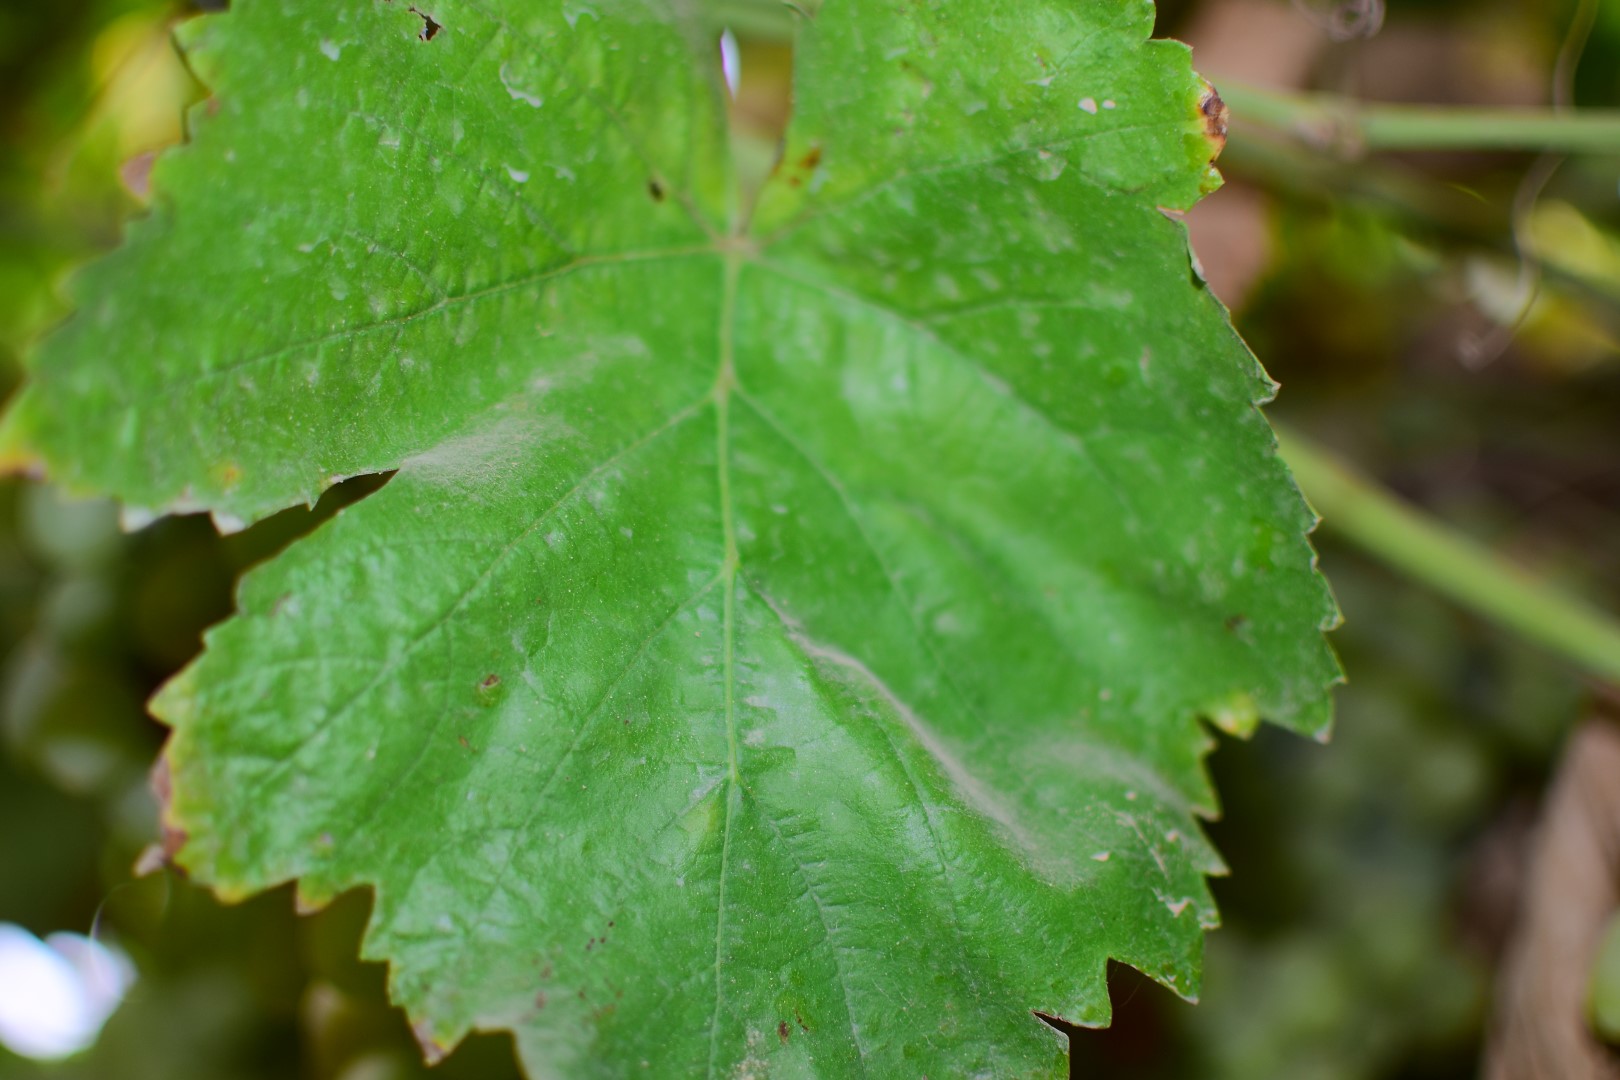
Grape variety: Kamali